Ashland Public Library (Ashland, Nebraska)

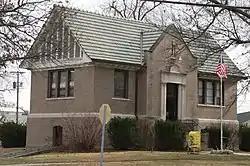
The library in 2009

The Ashland Public Library is a historic building in Ashland, Nebraska. It was built by W.R. Shankland as a Carnegie library in 1911. Besides the $5,500 donation from Andrew Carnegie, its construction had much to do with the Wiggenhorn family: the land was donated by Mr and Mrs Wiggenhorn Jr., and the roof was donated by H. A. Wiggenhorn. The building was designed in the Jacobethan style by Fisher & Lawrie, an architectural firm based in Omaha co-founded by Scottish-born Harry Lawrie and his American counterpart, George L. Fisher. It has been listed on the National Register of Historic Places since January 27, 1983.